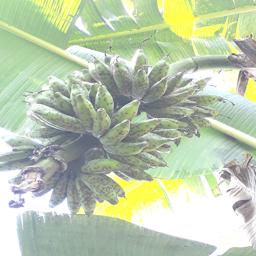
Label: BANANA FRUIT- SCARRING BEETLE